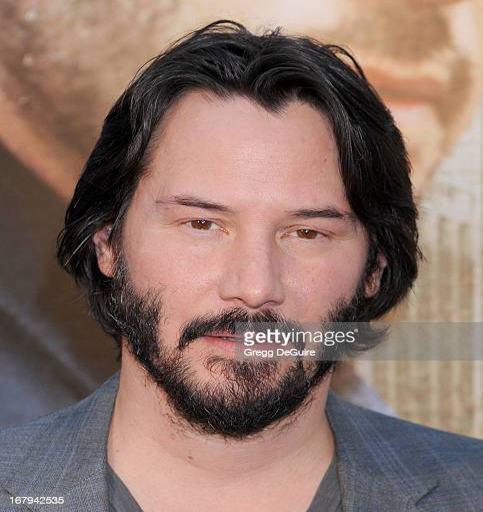
actor arrives at the premiere